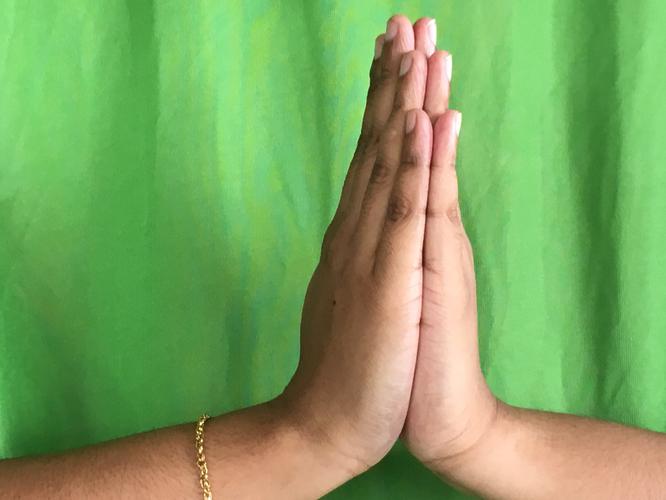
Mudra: Anjali
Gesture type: double_hand